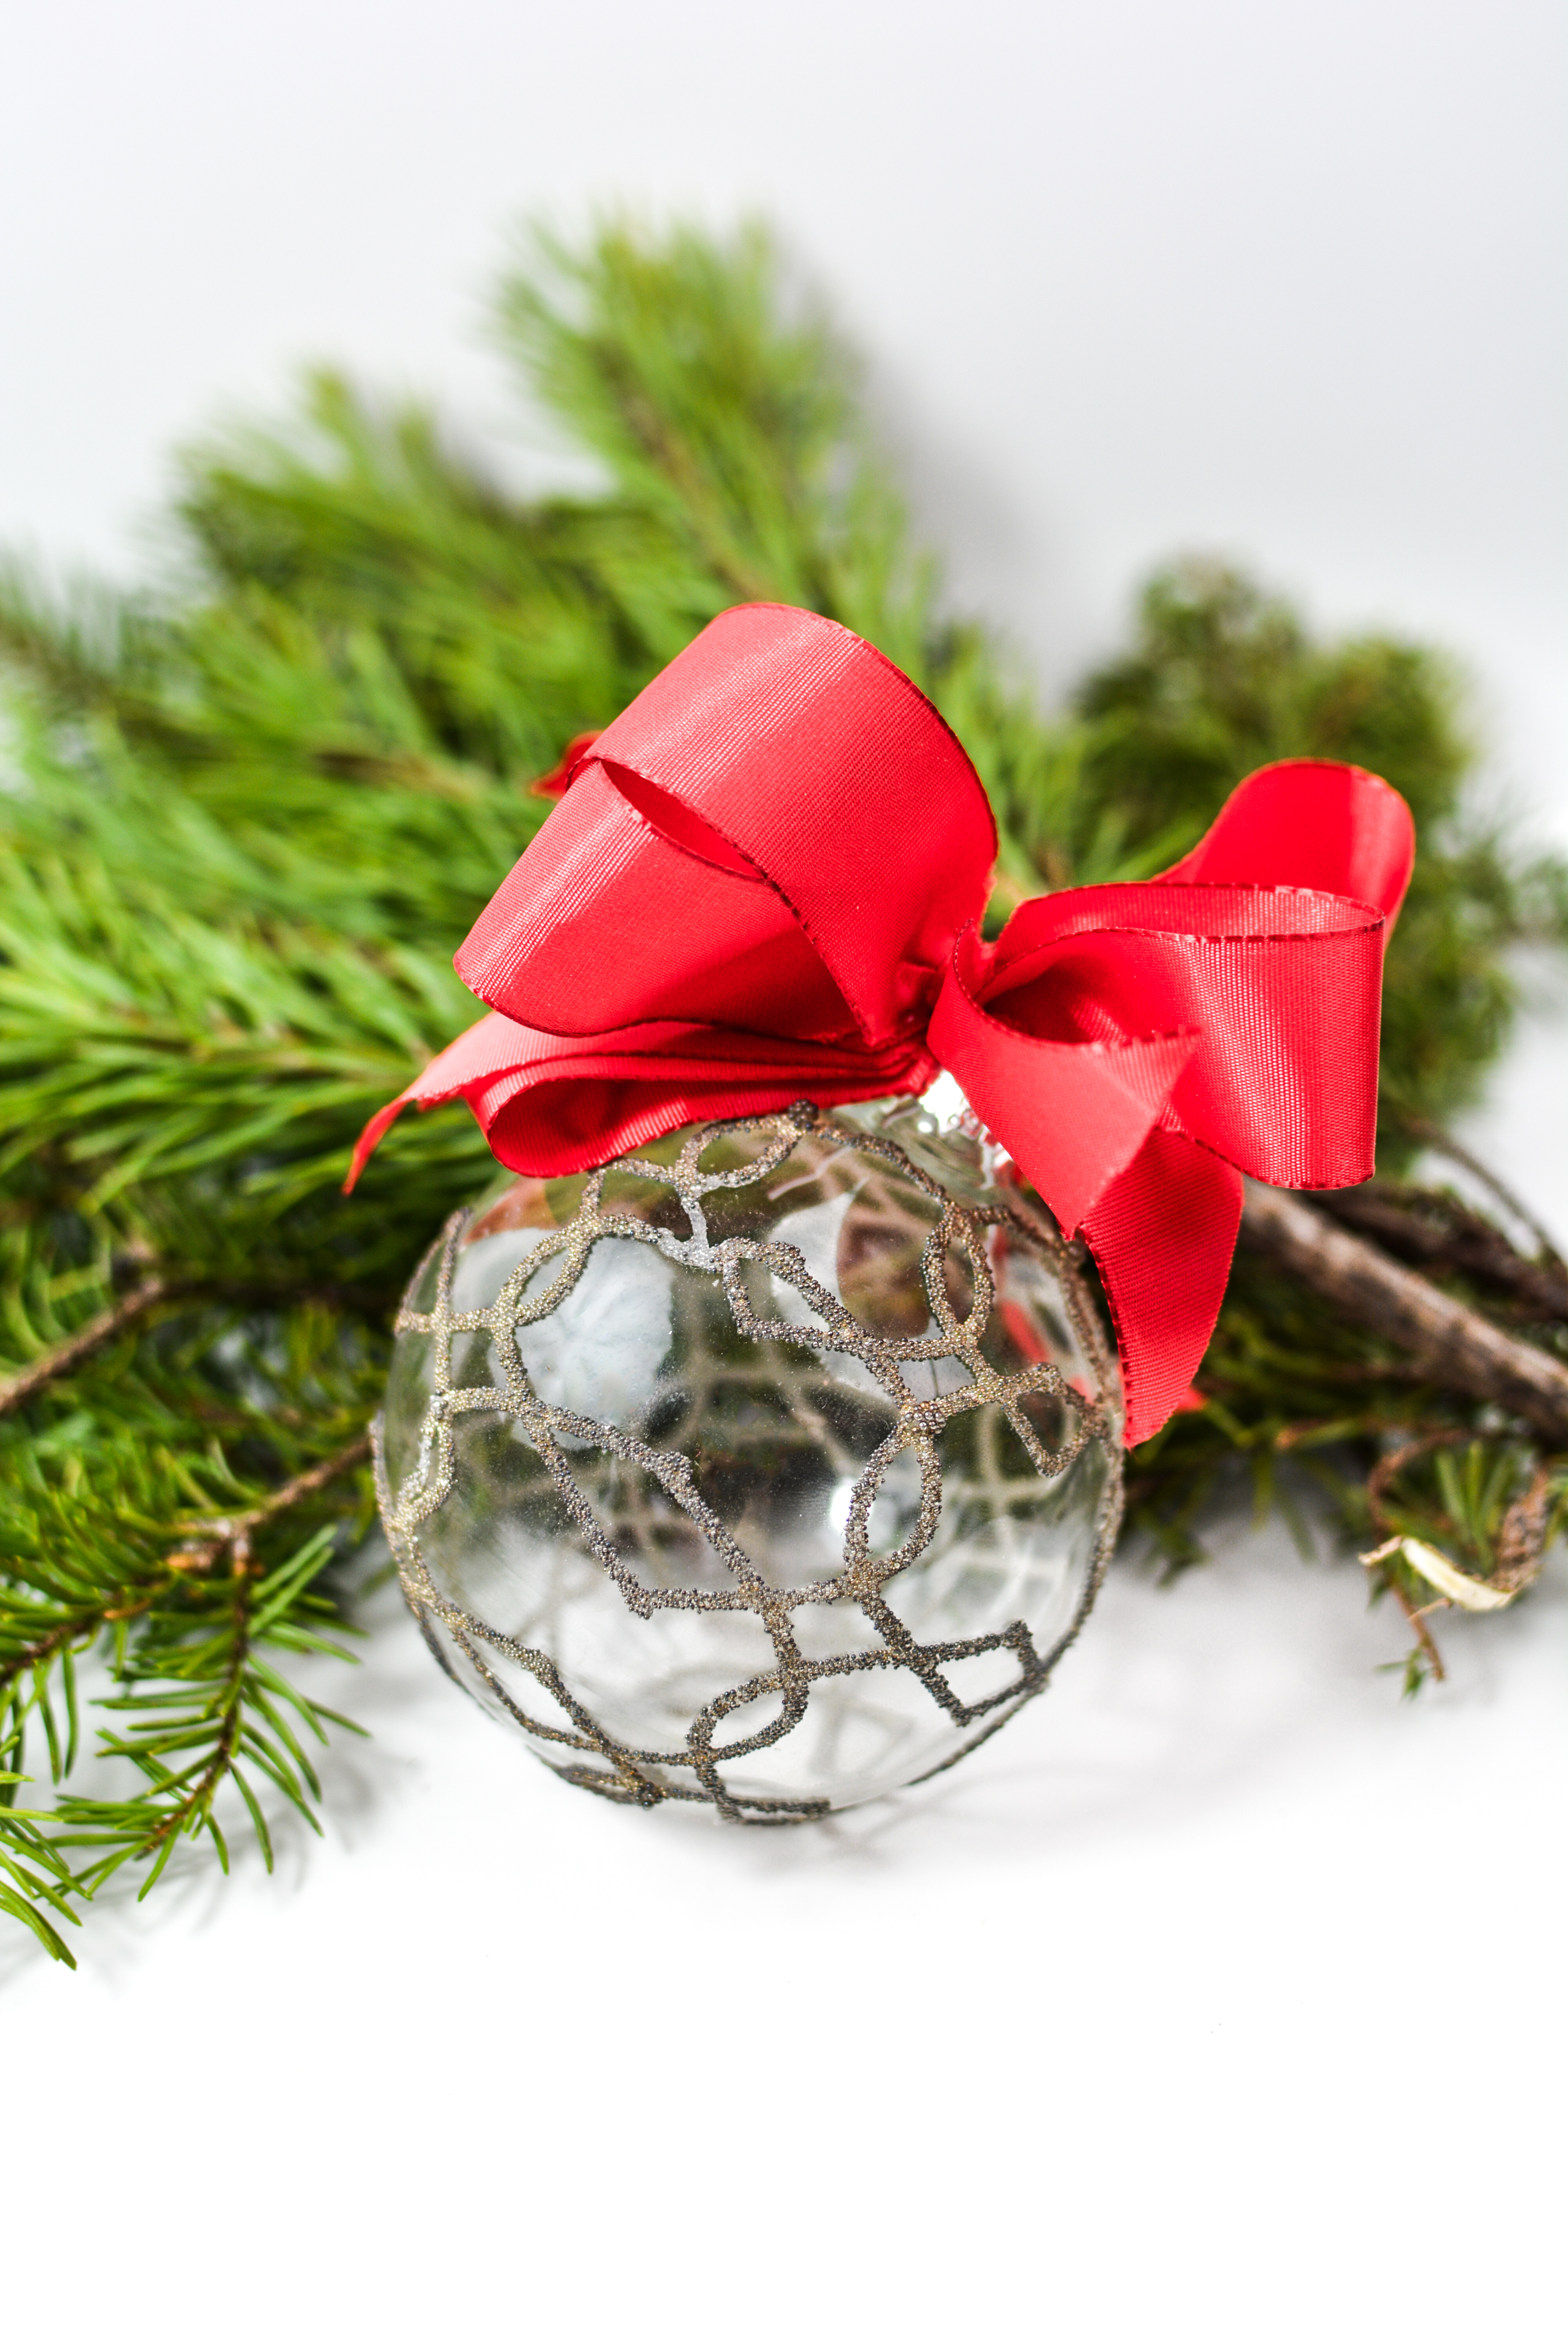
background, backdrop, christmas, decoration, pine, xmas, holiday, celebration, tree, branch, seasonal, decorative, greeting, design, merry, decor, nature, new, year, happy, winter, card, space, white, traditional, baubles, christmas ornament, christmas decoration, fir, flower, pine family, conifer, floral design, spruce